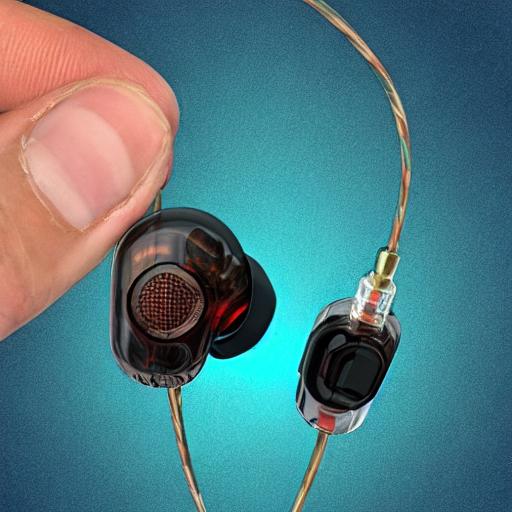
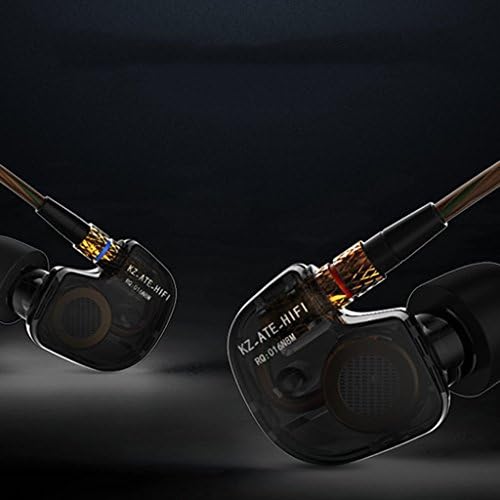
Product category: headphones
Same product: no